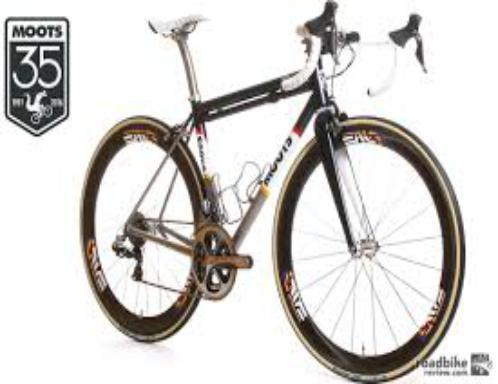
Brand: moots cycles
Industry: Transportation